Checkpoint Charlie

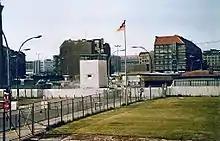
Soviet Zone from Checkpoint Charlie observation post, 1982

Checkpoint Charlie was a crossing point in the Berlin Wall located at the junction of with and (which for older historical reasons coincidentally means "Wall Street"). It is in the Friedrichstadt neighborhood. Checkpoint Charlie was designated as the single foot or car crossing point for foreigners and members of the Allied forces, who were not allowed to use the other sector crossing point designated for use by foreigners, the Friedrichstraße railway station.